Vanilla Fudge

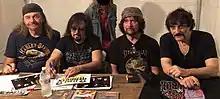
Vanilla Fudge in 2018. L to R: Pete Bremy, Vince Martell, Mark Stein, Carmine Appice

Vanilla Fudge played a farewell concert at the Phil Basile's Action House on March 14, 1970. After that, Bogert and Appice departed to form another group, Cactus, that they had been planning since late 1969. They ended up leaving Cactus and formed Beck, Bogert & Appice with guitarist Jeff Beck in 1972. Stein, left on his own, tried to keep Vanilla Fudge afloat with two new players, Sal D'Nofrio (bass) and Jimmy Galluzi (drums), both of whom had been members of a Poughkeepsie, New York, group known as The Dirty Elbows. But when nothing came from this, Stein ended up forming a new group, Boomerang, with Galluzi.